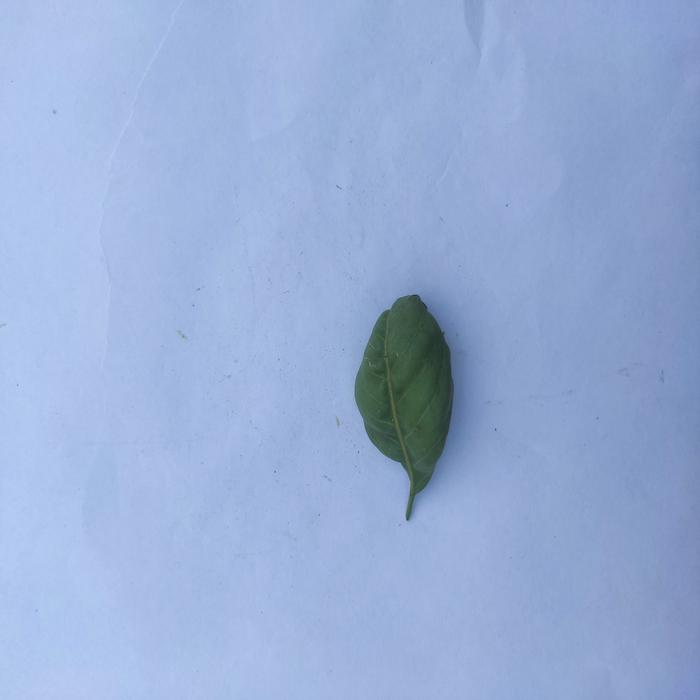
Crop: Aegle Marmelos
Leaf condition: Leaf_Curl